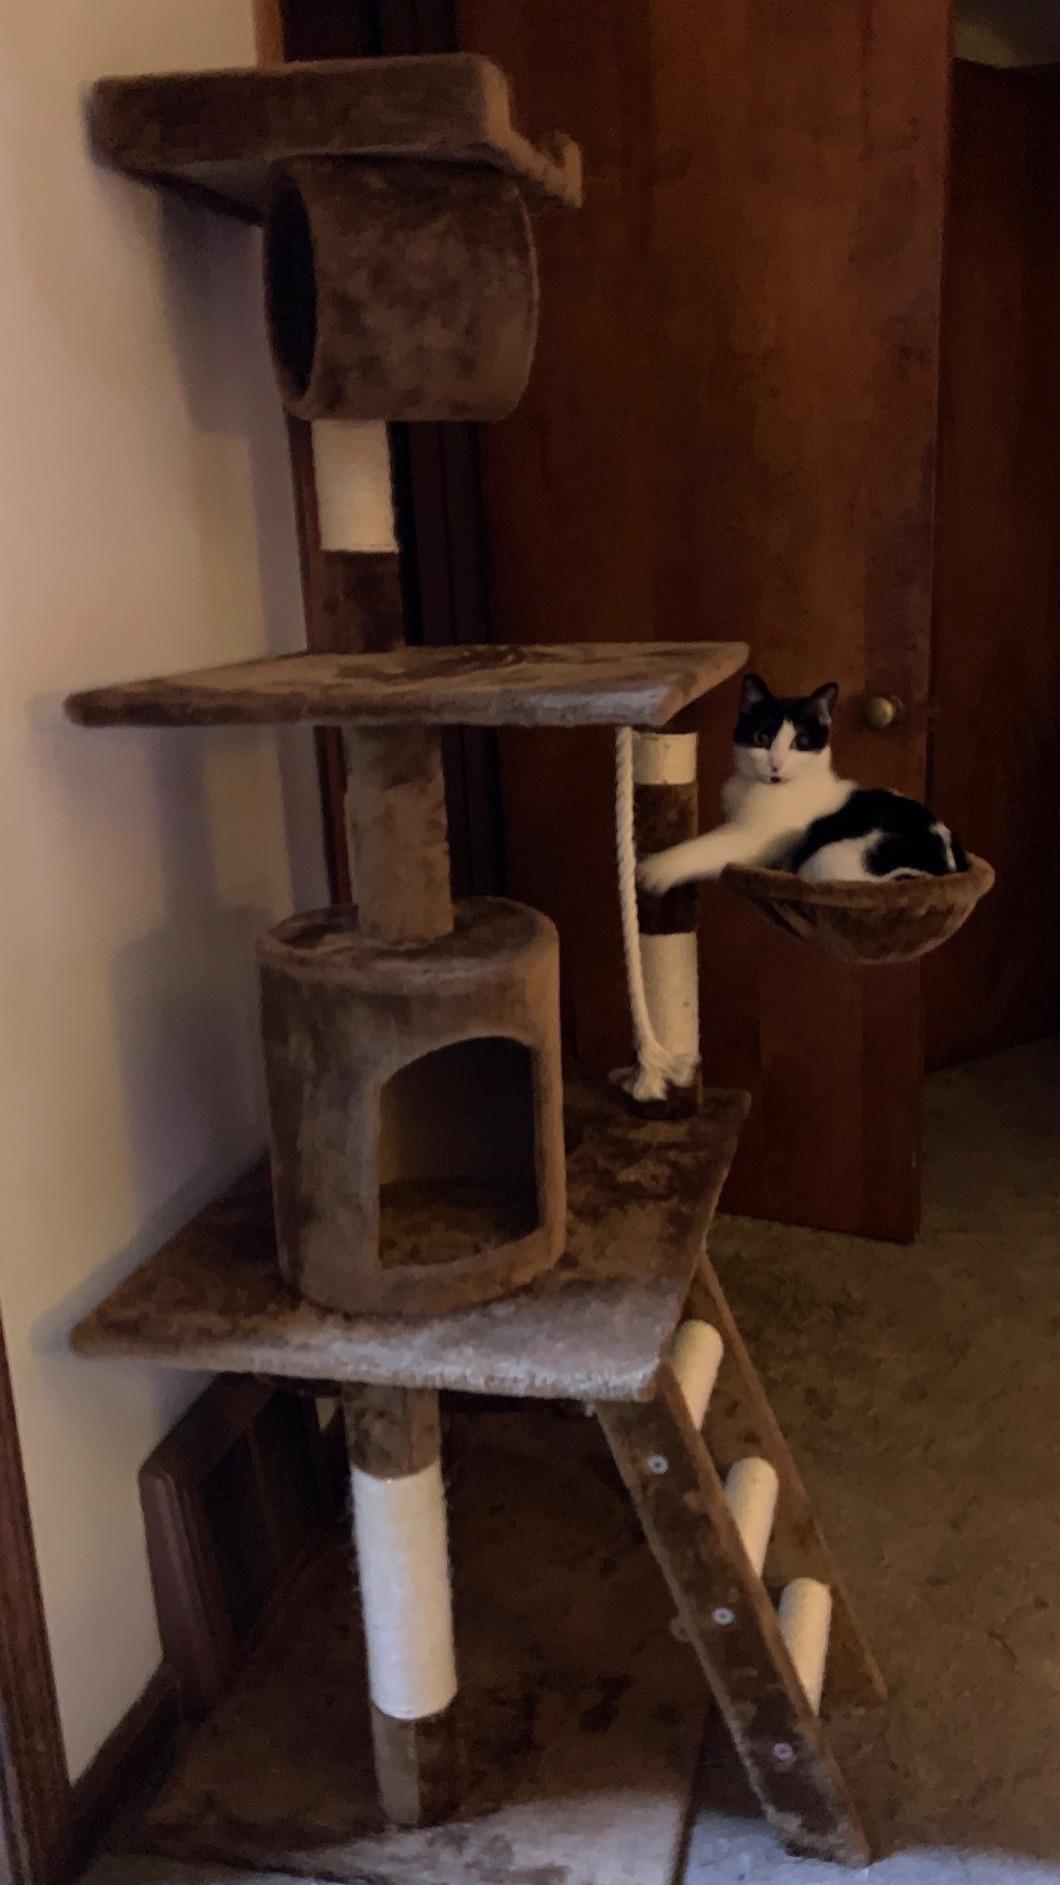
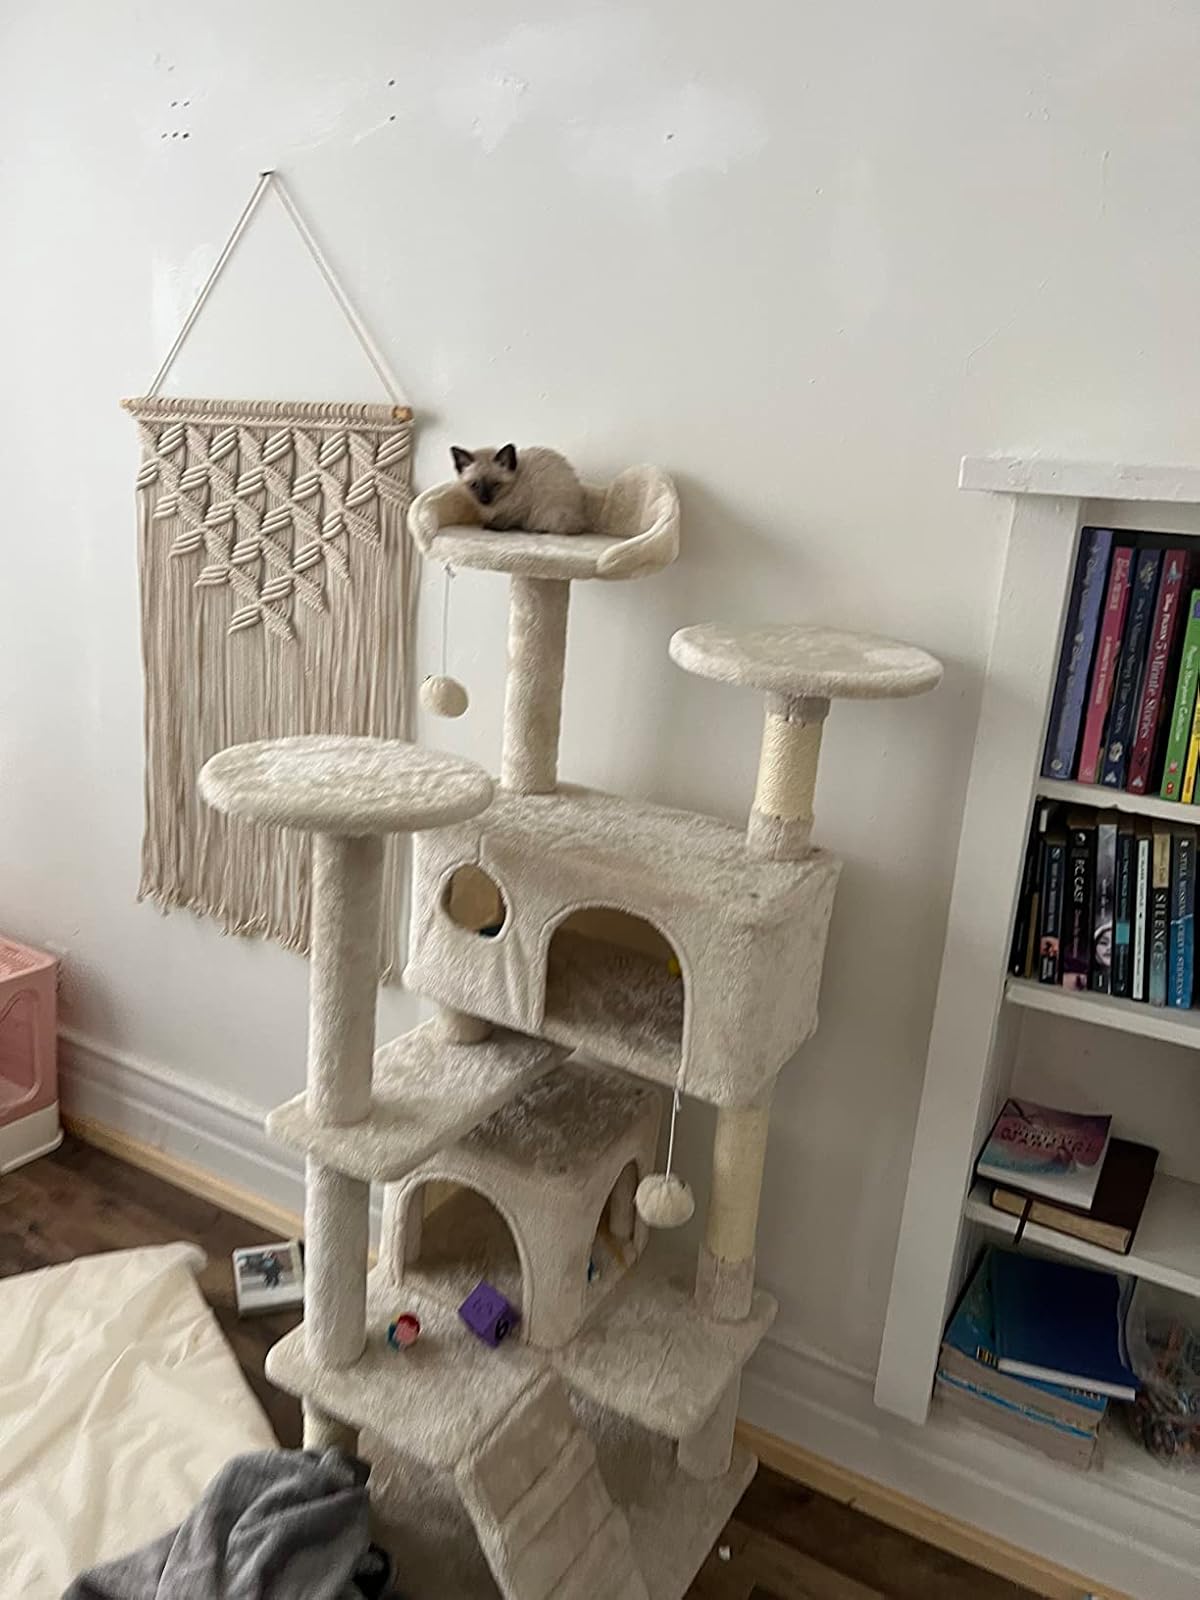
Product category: items_cat tree
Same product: no